Joseph Aveline

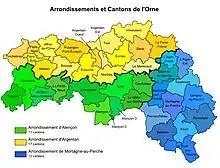
Orne's arrondissements and their cantons.

Joseph Louis Aveline was born on December 10, 1881, on a cattle-breeding farm in Dorceau (now part of the Rémalard-en-Perche commune) in Orne, France. His parents were Louis Joseph Aveline and Cécile Aline Poussin. His father had started the "New Farm" (French "le Ferme-Neuve") there to breed Percheron horses and cattle of Normandy. He kept 40 Percheron horses, which he exported worldwide.